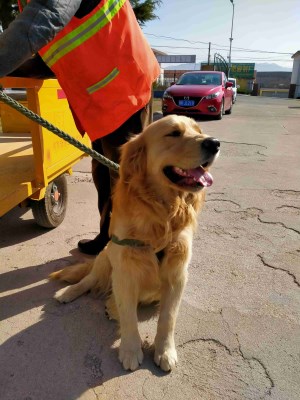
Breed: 5355-n000126-golden_retriever